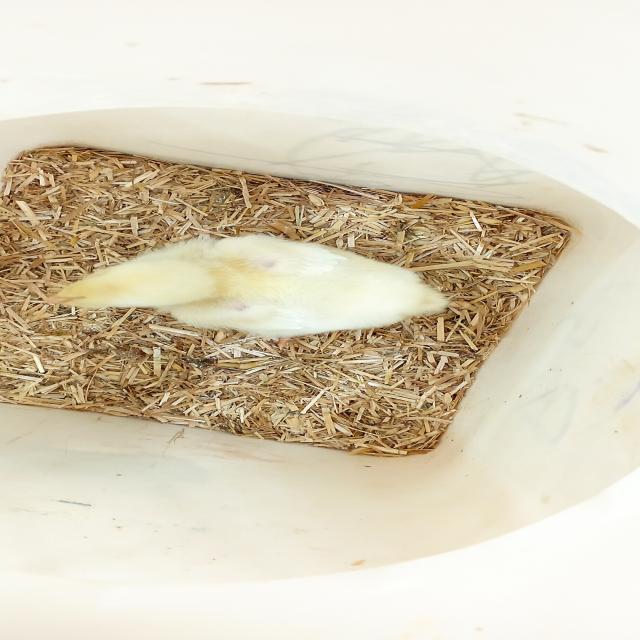
Weight: 190 g